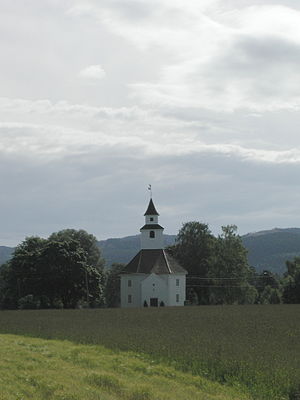
Hornnes
Hornnes er en tidligere kommune i Setesdal i Agder fylke i Norge. Hornnes blev en selvstændig kommune 1. januar 1886 da det tidligere Hornnes og Iveland formandskabsdistrikt blev delt i to enheder: Hornnes og Iveland kommuner.